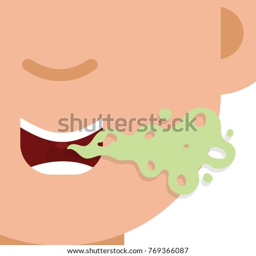
bad breath , smells from a man 's mouth